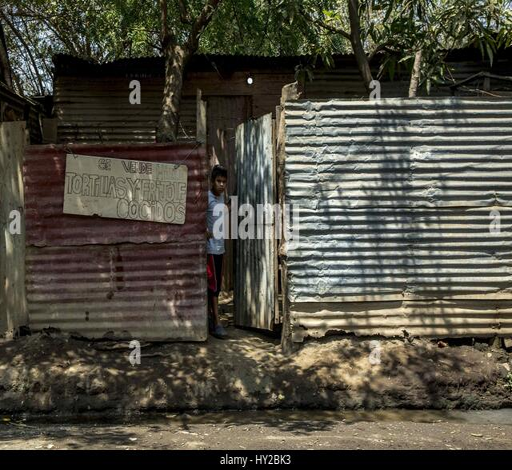
a youngster leans out the door of his house .